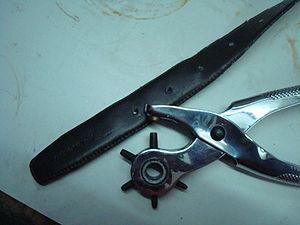
poinçonneuse à main (perçage du cuir)